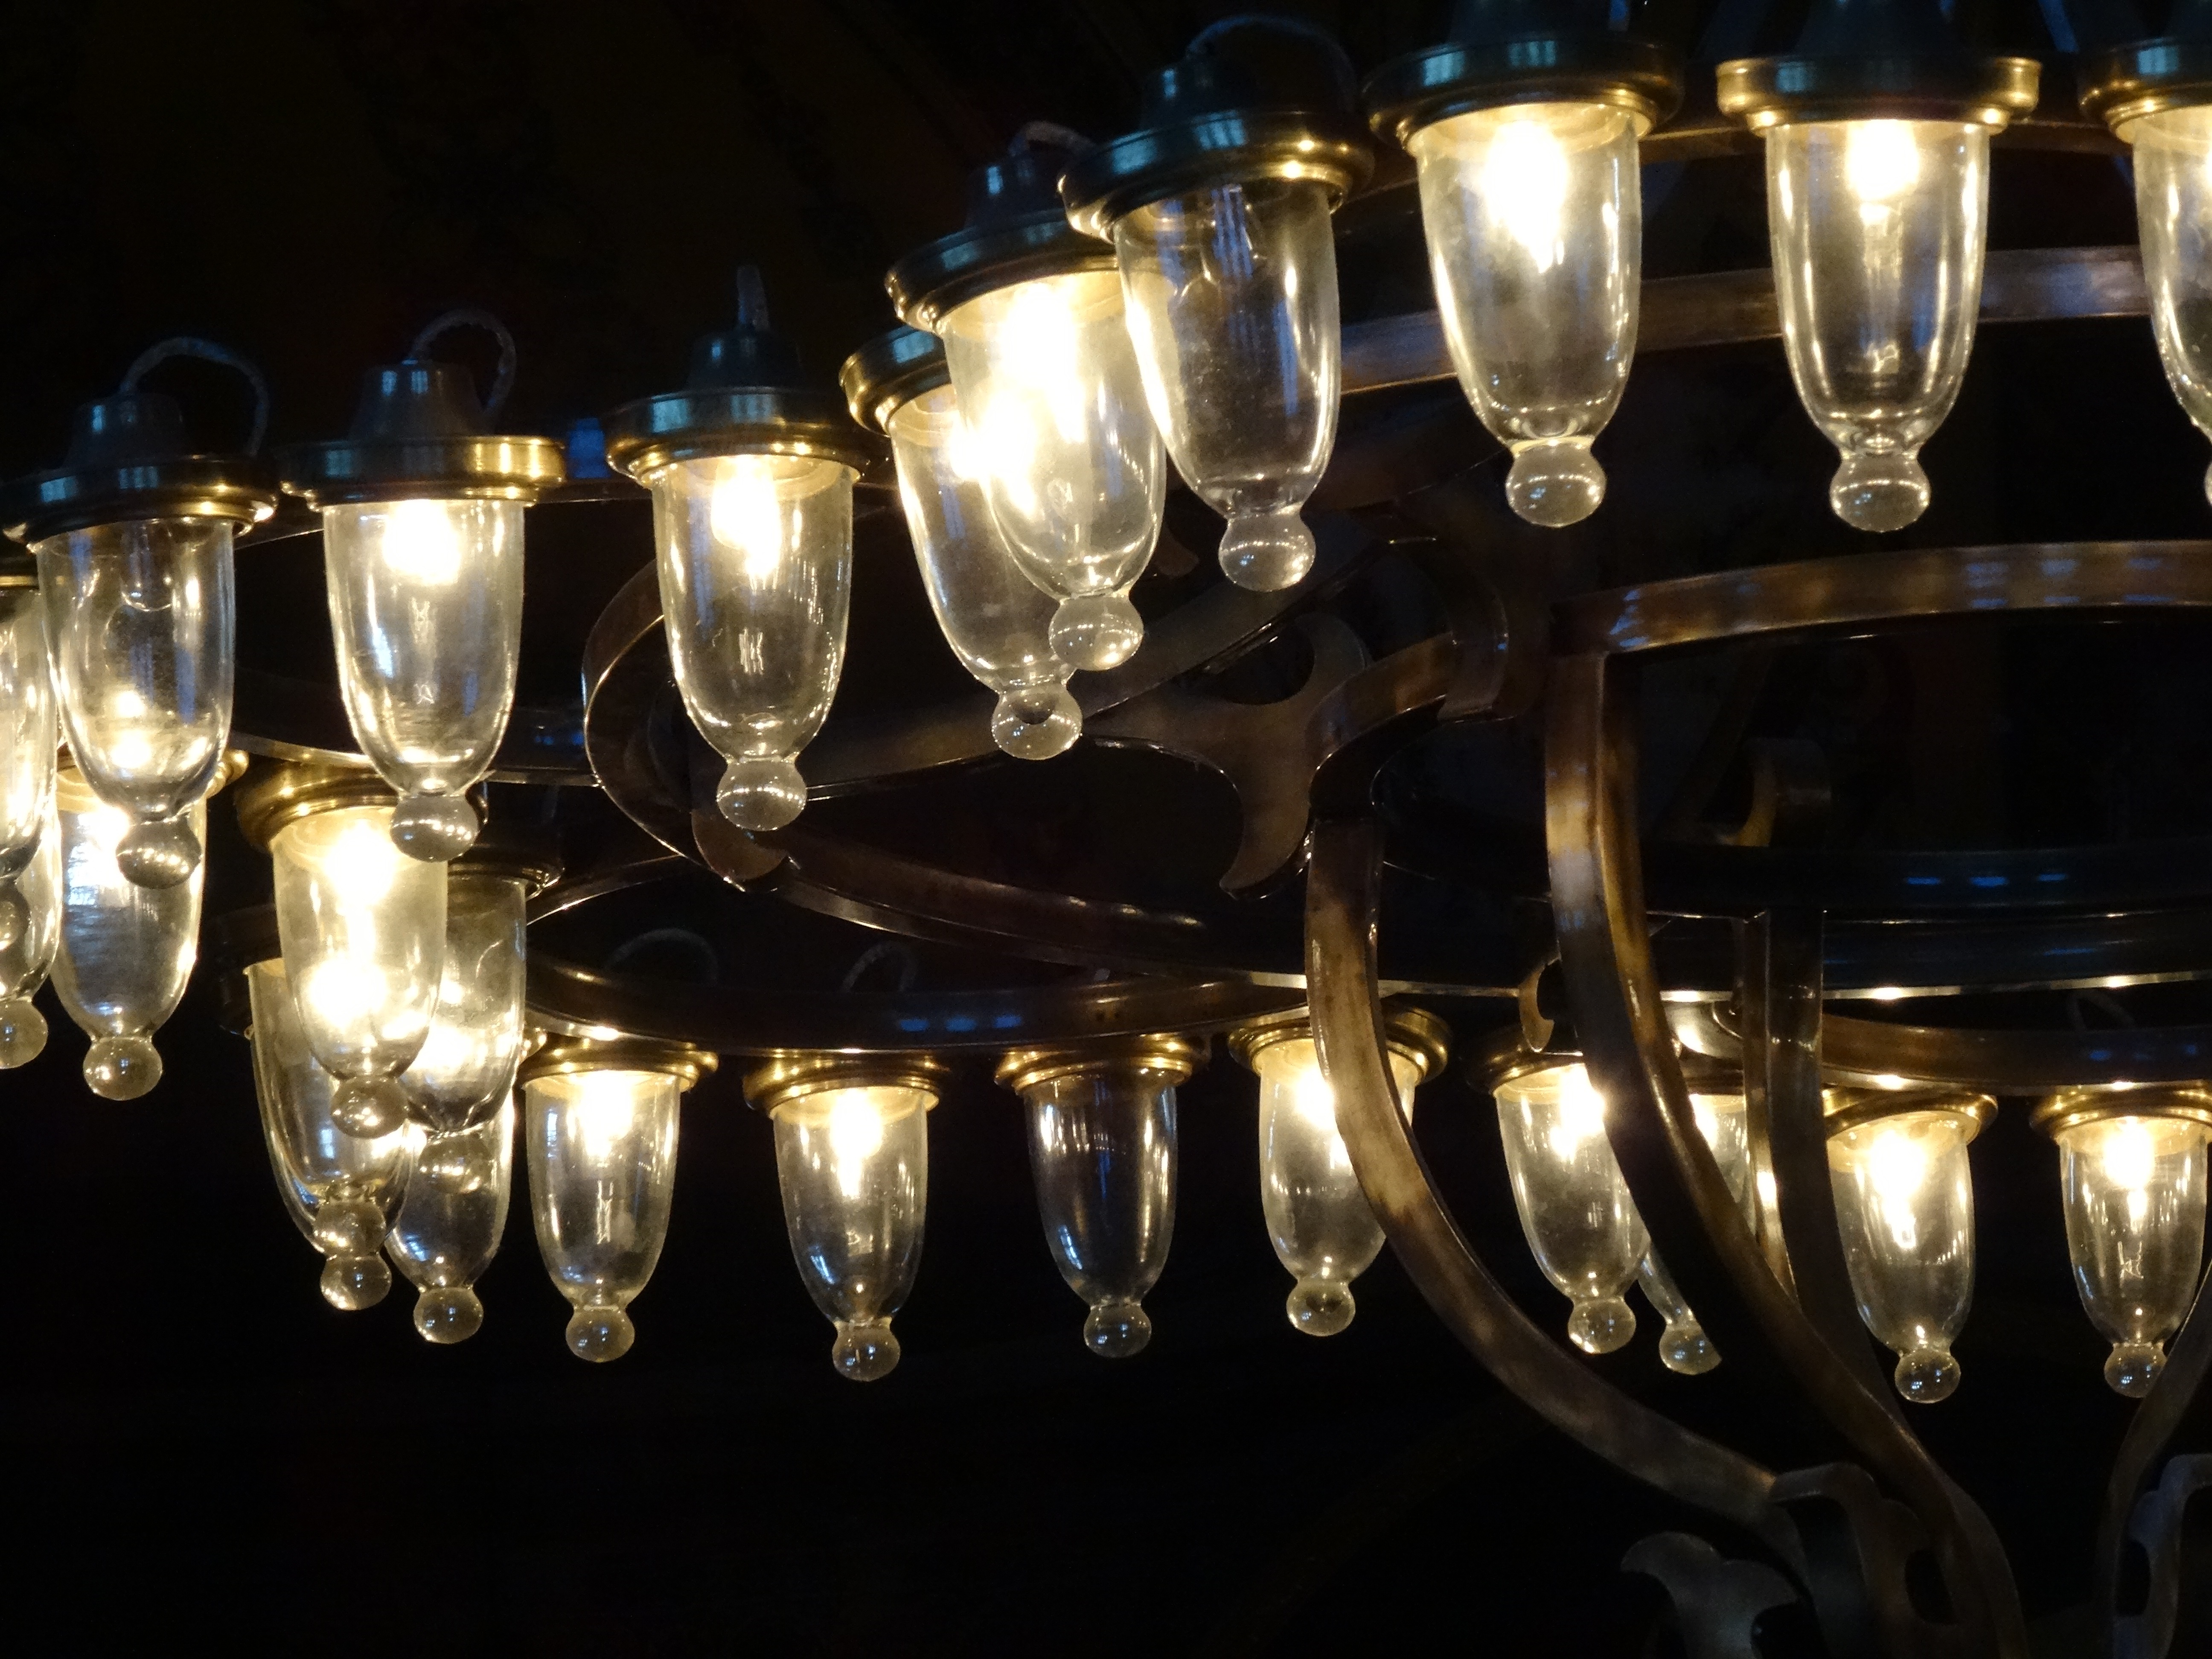
light, lamp, lighting, decor, light fixture, mosque, chandelier, lighting chandelier